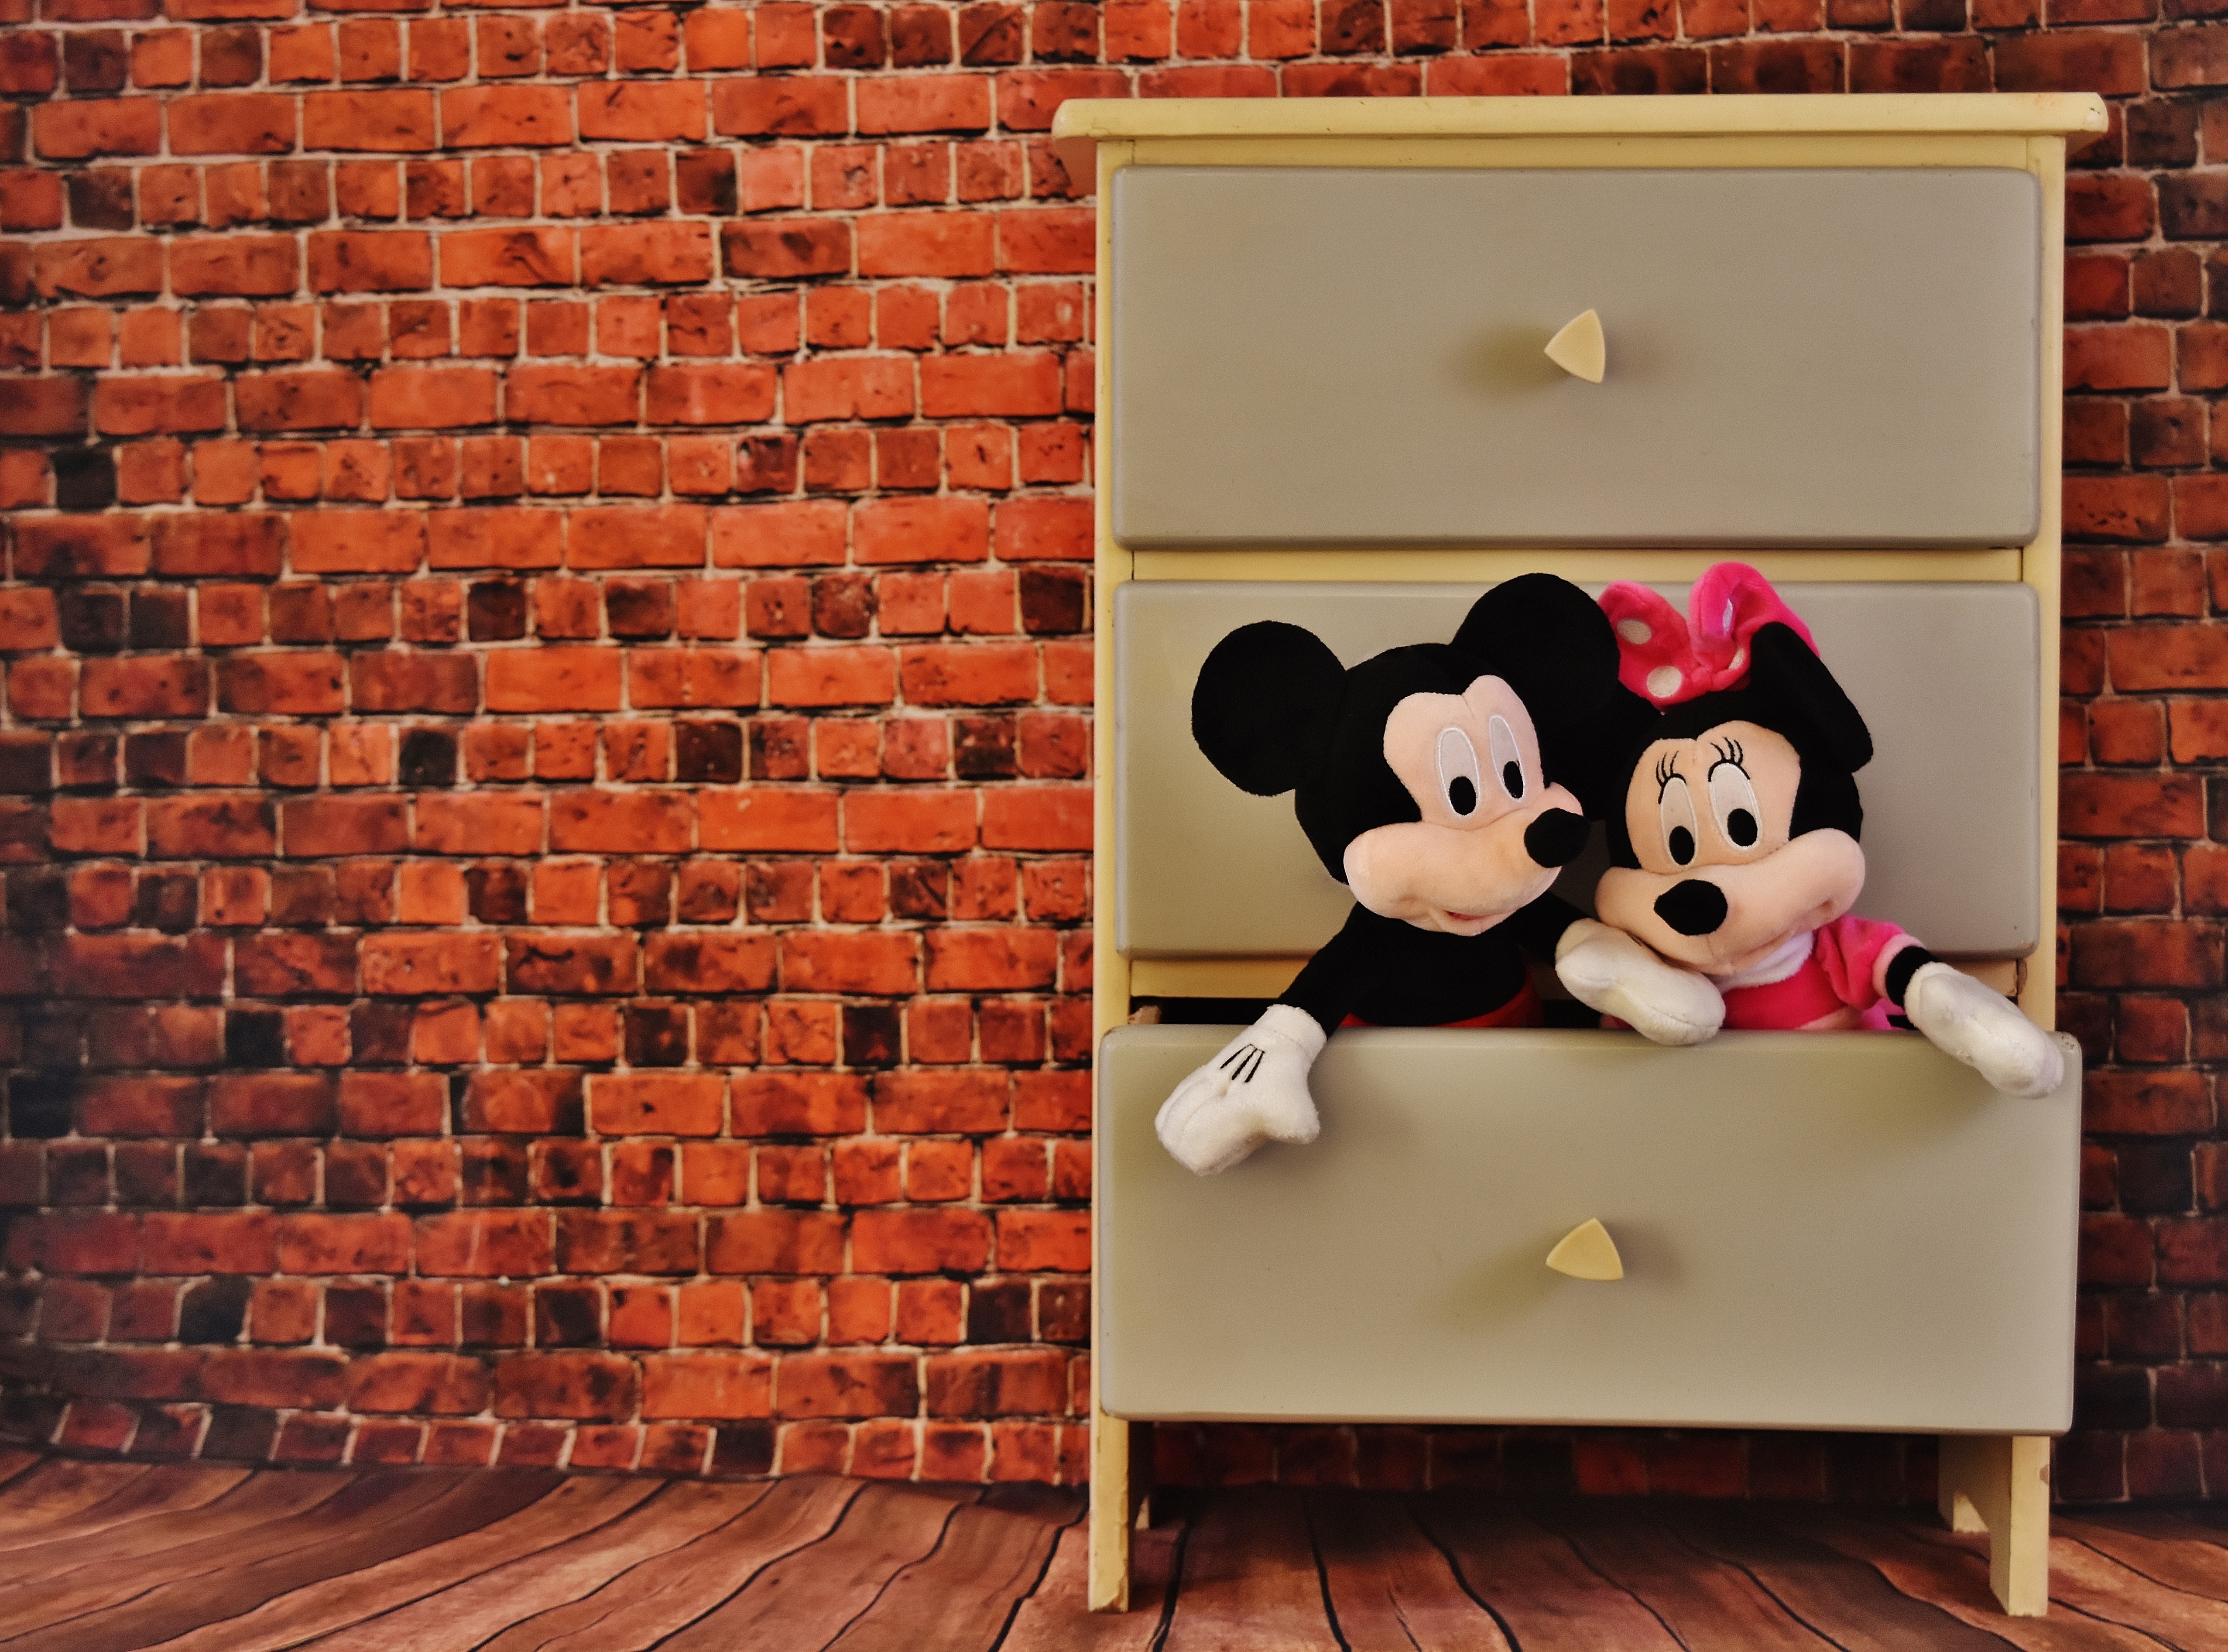
red, wall, wood, interior design, modern art, picture frame, material, brick, living room